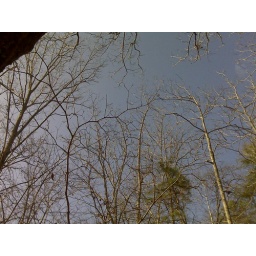
Rain to blue sky in 30 minutes. You never know about Alabama weather.